Pickett's Lock (lock)

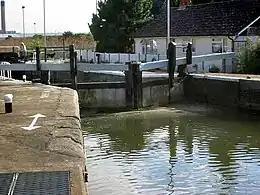
Looking south at the lock and the lock-keeper's cottage

Pickett's Lock (No 15) is a lock on the River Lee Navigation in the London Borough of Enfield, England and is located near Edmonton, London. It gives its name to the surrounding area of Picketts Lock. In common with other locks as far upstream as Ponder's End Lock it is large enough to take barges of up to 130 tons. However it has not been upgraded to power operation and so it must be manually operated. It has gate paddles but these do not have gate baffles to mitigate the rush of water into the lock.